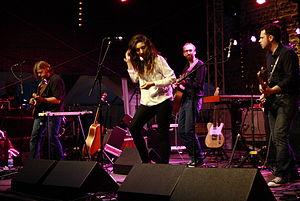
The Team est une série télévisée policière européenne, créée par Mai Brostrøm et Peter Thorsboe, et diffusée à partir du 22 février 2015 sur DR1 au Danemark, du 5 mars sur ORF eins en Autriche et du 8 mars sur ZDF en Allemagne. En France, la série est diffusée depuis le 20 août 2015 sur Arte.